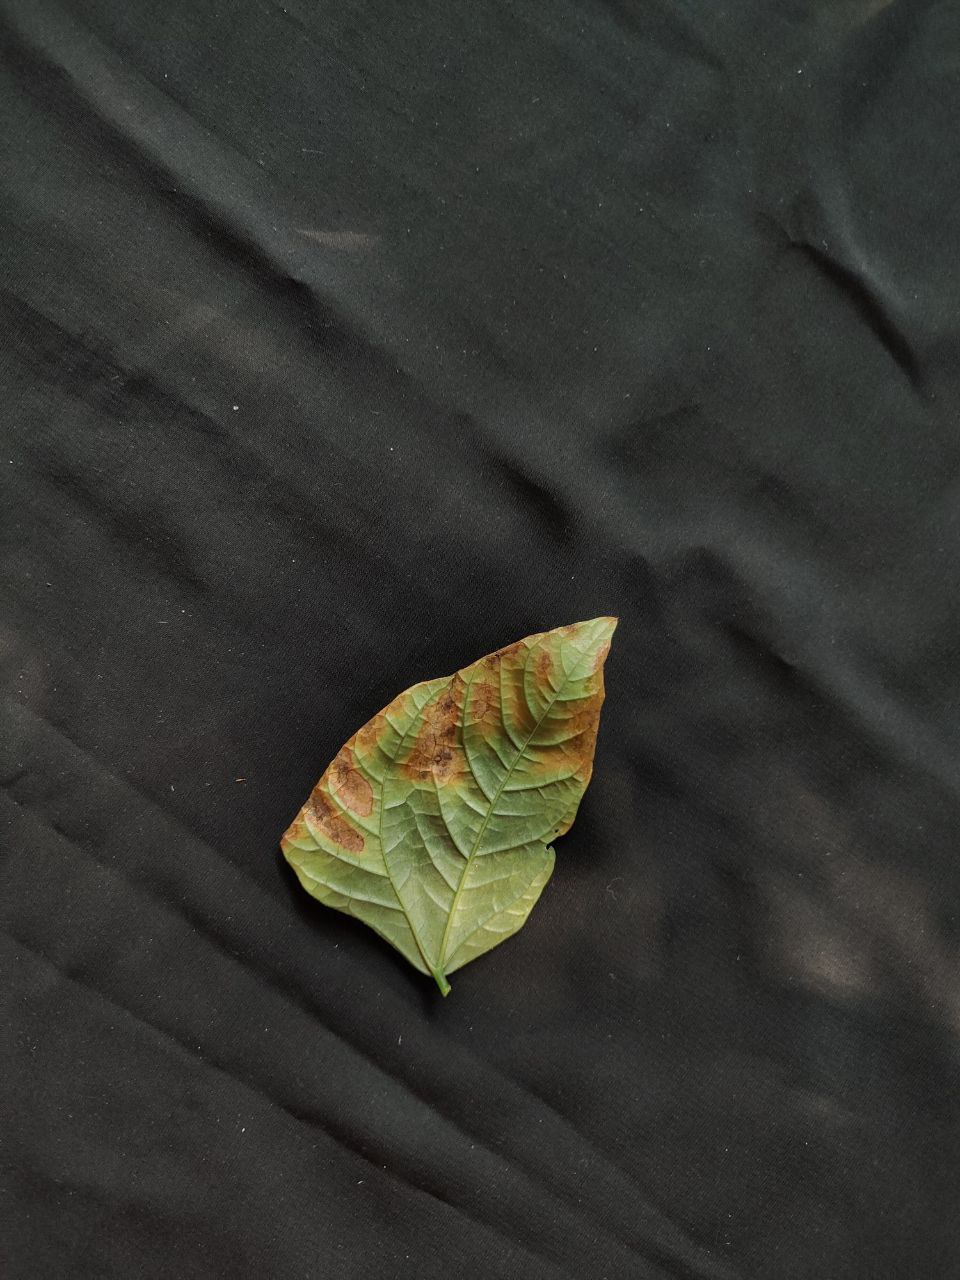
Crop: cowpea
Leaf condition: Bacterial wilt